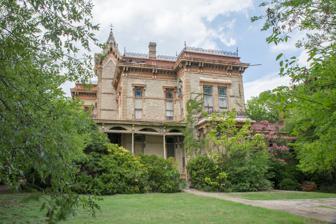
Building: Waggoner Mansion
Country: United States of America
Year built: 1883
Historic house in Texas, United States United States historic place Waggoner Mansion U.S. National Register of Historic Places Recorded Texas Historic Landmark Waggoner Mansion in 2024 Waggoner Mansion Show map of Texas Waggoner Mansion Show map of the United States Location 1003 E. Main Decatur, Texas Coordinates 33°14′3″N 97°34′37″W / 33.23417°N 97.57694°W / 33.23417; -97.57694 Area 9 acres (3.6 ha) Built 1883 ( 1883 ) Architectural style Late Victorian NRHP reference No. 74002098 RTHL No. 4 Significant dates Added to NRHP May 1, 1974 Designated RTHL 1962 The Waggoner Mansion (a.k.a. El Castile ) is a historic mansion in Decatur, Texas .  The sixteen room mansion was built in 1883 by the Waggoner Family.  It was purchased in 1942 by Mr. and Mrs. Phil Luker. Location The mansion is located at 1003 East Main in Decatur, a town in Wise County , Texas . It spans thirteen and a half acres of land. History The mansion was built in 1883 for Daniel Waggoner , owner of the Waggoner Ranch . It was designed in the Victorian architectural style . It comprises sixteen rooms and six bathrooms, with two bedrooms on the ground floor and four bedrooms on the first floor. The house was inherited by Daniel Waggoner's son, William Thomas Waggoner . In 1942, it was purchased by Mrs and Mr Phil Luker. It is listed on the National Register of Historic Places . See also National Register of Historic Places portal Texas portal National Register of Historic Places listings in Wise County, Texas Recorded Texas Historic Landmarks in Wise County Wagoner Branch References